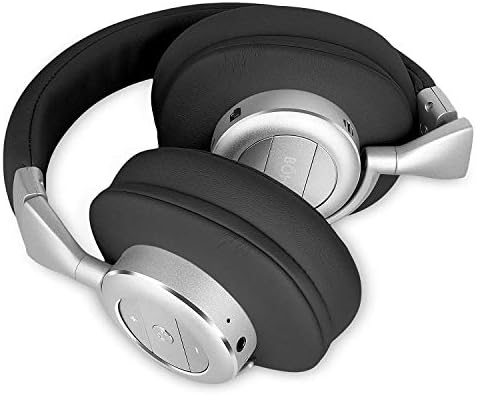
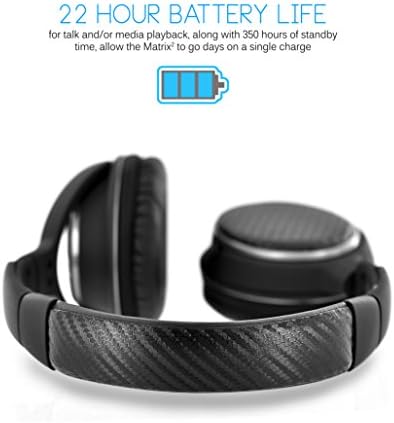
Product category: headphones
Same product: no